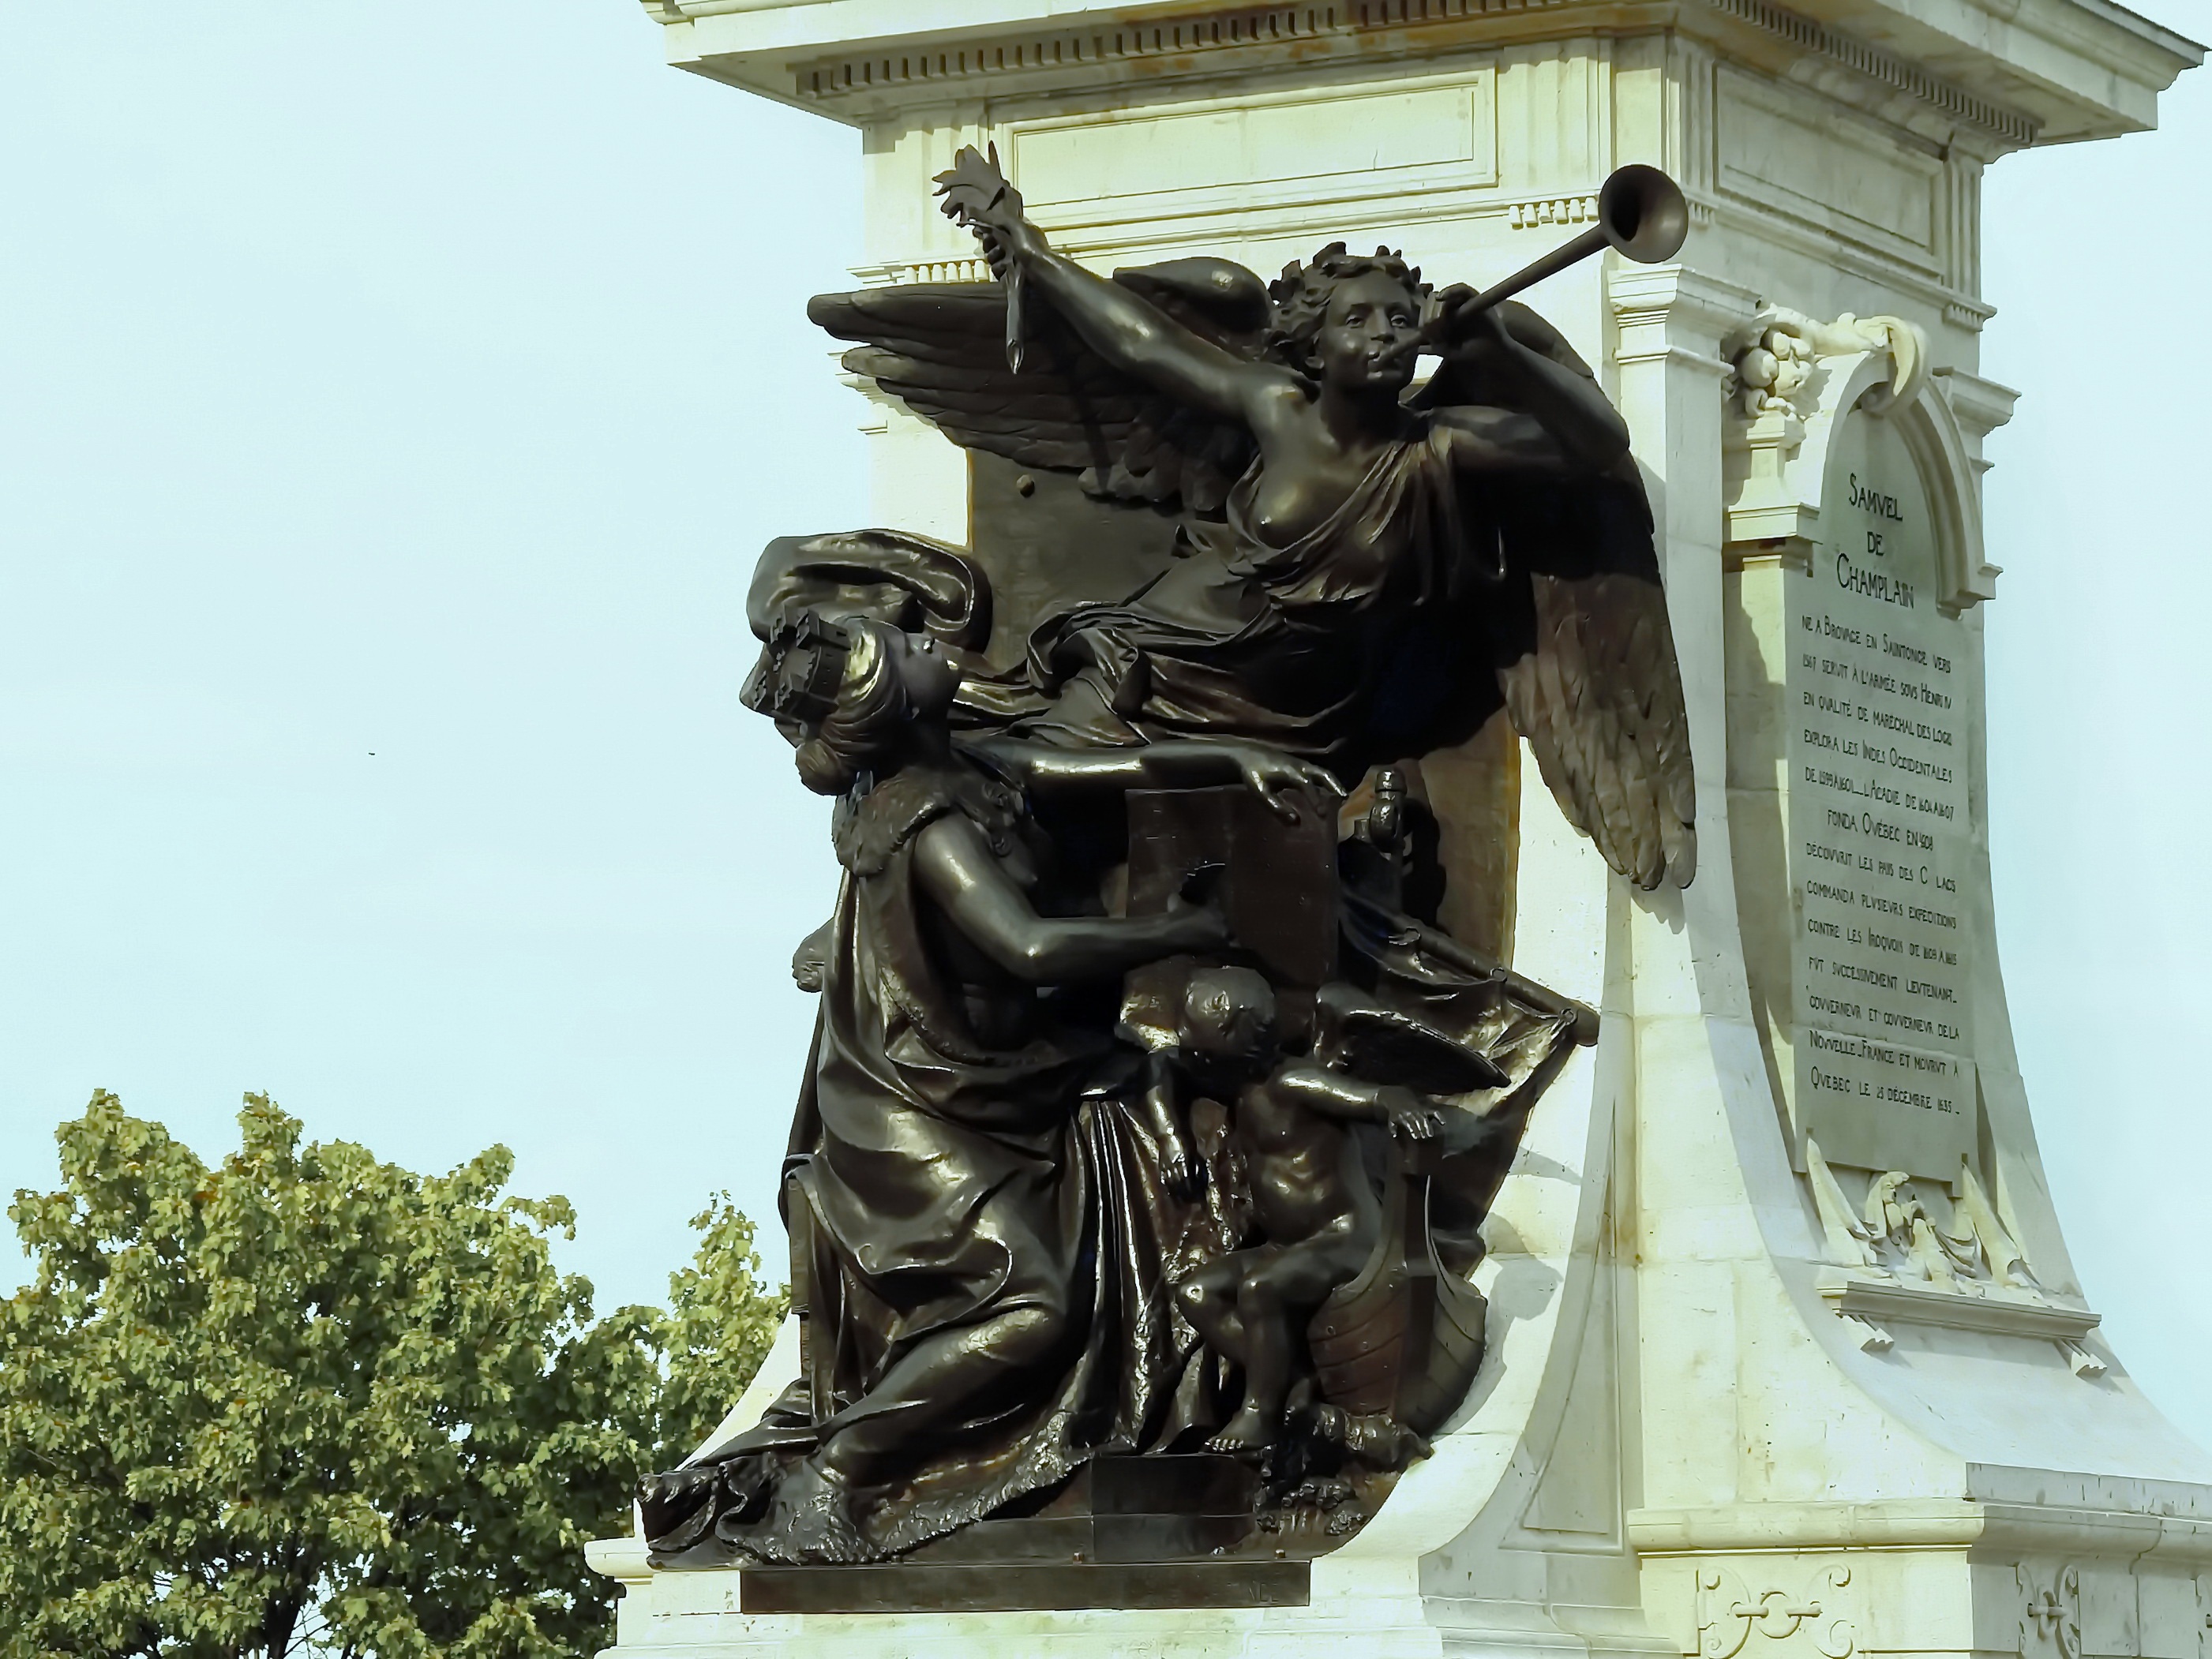
monument, statue, old town, sculpture, art, canada, bronze, quebec, old quebec, ancient history, champlain